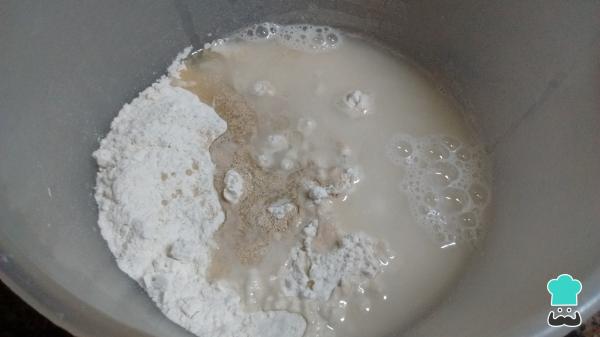
El primer paso de esta receta de empanadas árabes abiertas consiste en disponer la harina en un recipiente, haciendo un hueco en el centro para volcar en él el aceite, la levadura y una parte del agua tibia.